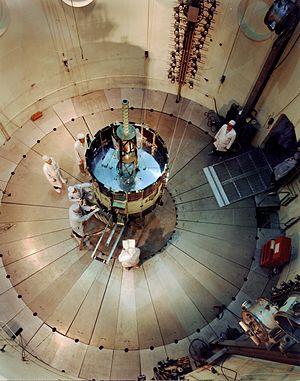
ISEE 3 est le troisième satellite scientifique du Programme ISEE, une série de trois satellites scientifiques construits par l'ESA et la NASA et lancés en 1977/1978 pour étudier les interactions entre le vent solaire et la magnétosphère terrestre. ICE devient le premier engin spatial à être placé en orbite au point de Lagrange L₁. À compter de 1982, sous la nouvelle appellation ICE, il est réaffecté à l'étude des comètes et survole la comète de Giacobini-Zinner en 1985 et la comète de Halley en 1986. ICE est le 59ᵉ satellite du programme Explorer de la NASA.